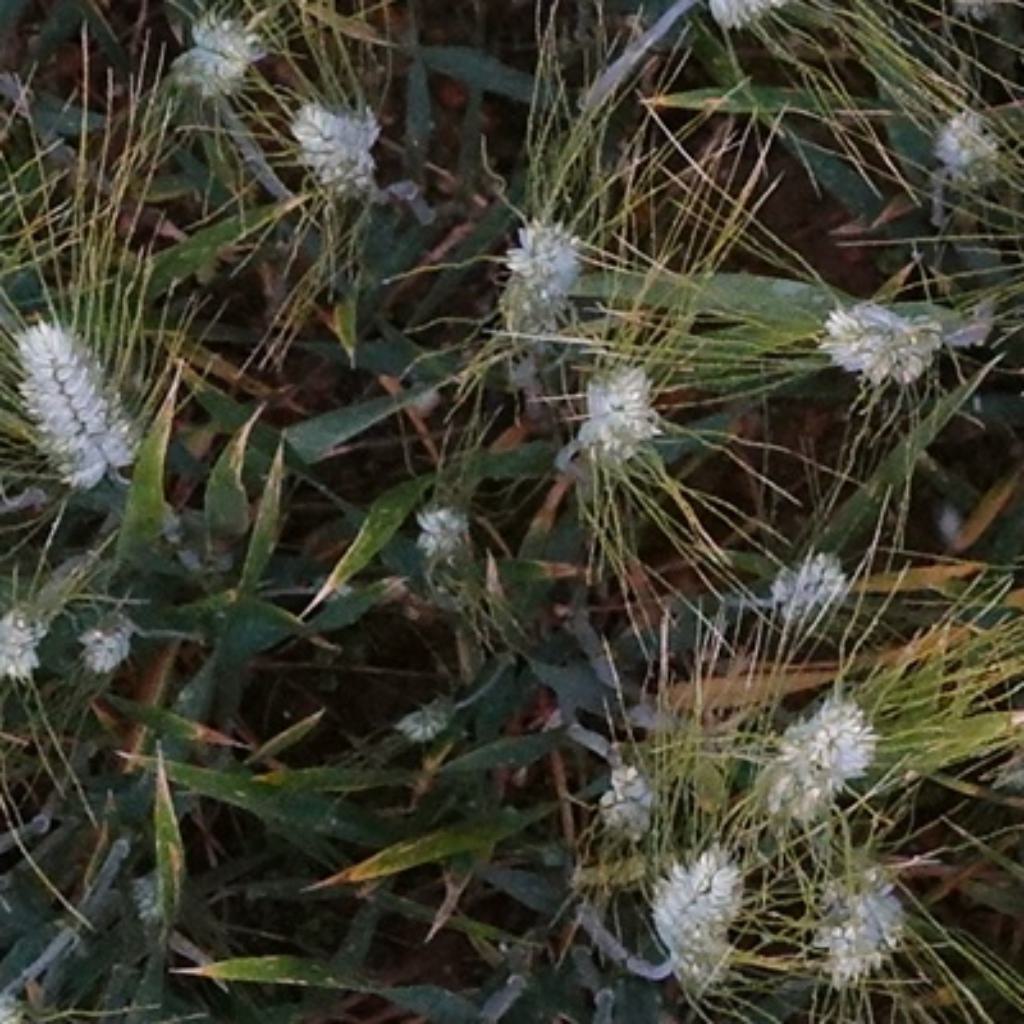
Country: France
Location: Toulouse
Wheat development stage: Filling - Ripening